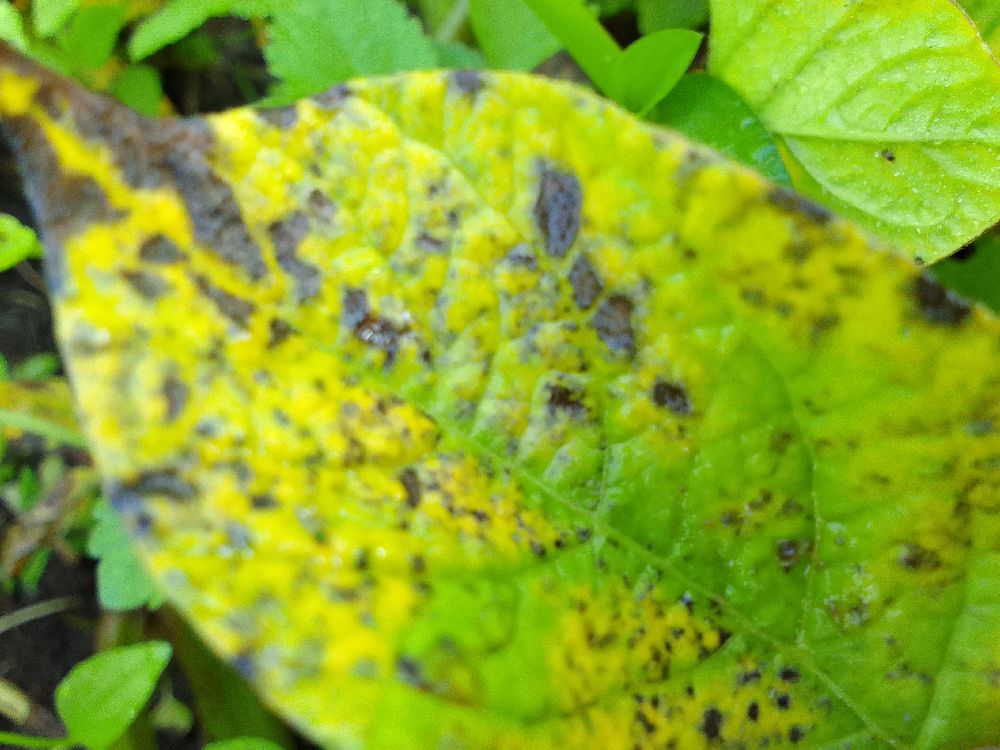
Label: Early blight